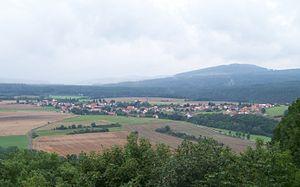
Březová est une commune du district de Beroun, dans la région de Bohême-Centrale, en République tchèque. Sa population s'élevait à 345 habitants en 2020.